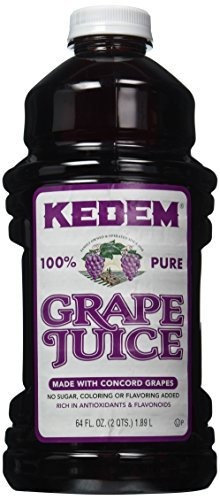
Item Name: Kedem Juice - Concord Grape - 64 oz - 2 pk by Kedem
Value: 128.0
Unit: Fl Oz

Price: 5.49